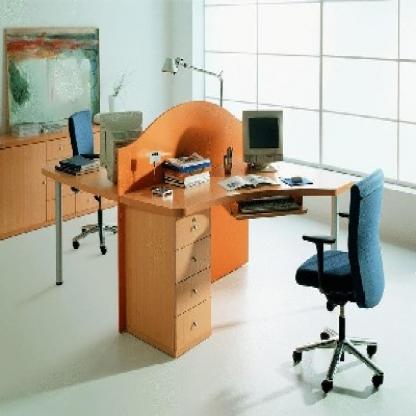
Scene: Indoor